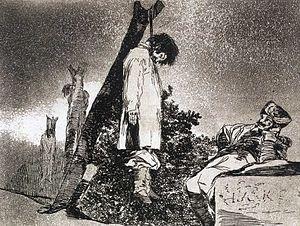
Francisco José de Goya y Lucientes, dit Francisco de Goya, né le 30 mars 1746 à Fuendetodos, près de Saragosse, et mort le 16 avril 1828 à Bordeaux, en France, est un peintre et graveur espagnol. Son œuvre inclut des peintures de chevalet, des peintures murales, des gravures et des dessins. Il introduisit plusieurs ruptures stylistiques qui initièrent le romantisme et annoncèrent le début de la peinture contemporaine. L’art goyesque est considéré comme précurseur des avant-gardes picturales du XXᵉ siècle.